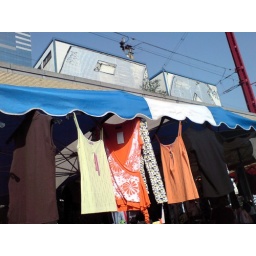
Clothes hanging under the railways at Sunday's market near Brussels' south train station.